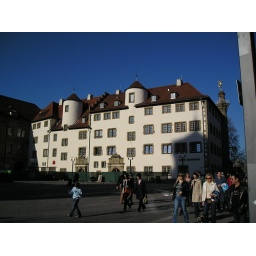
24 Feb 08: Built in 1544 as the kitchen and office for the Altes Schloss. Now a restaurant and banquet hall.